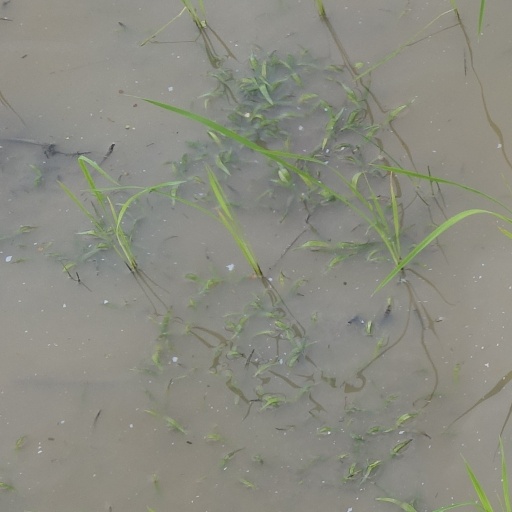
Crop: rice